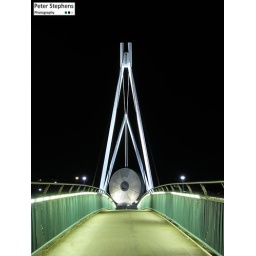
Millers Crossing, modern suspension bridge over the river exe in Exeter